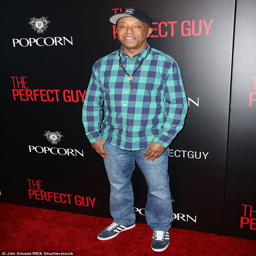
feeling it : organization leader was on hand for the premiere